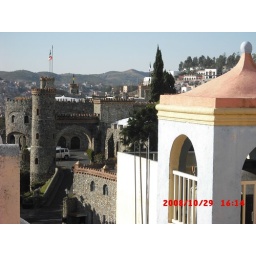
And another photo. The castle in the back ground is another hotel.